Haminados
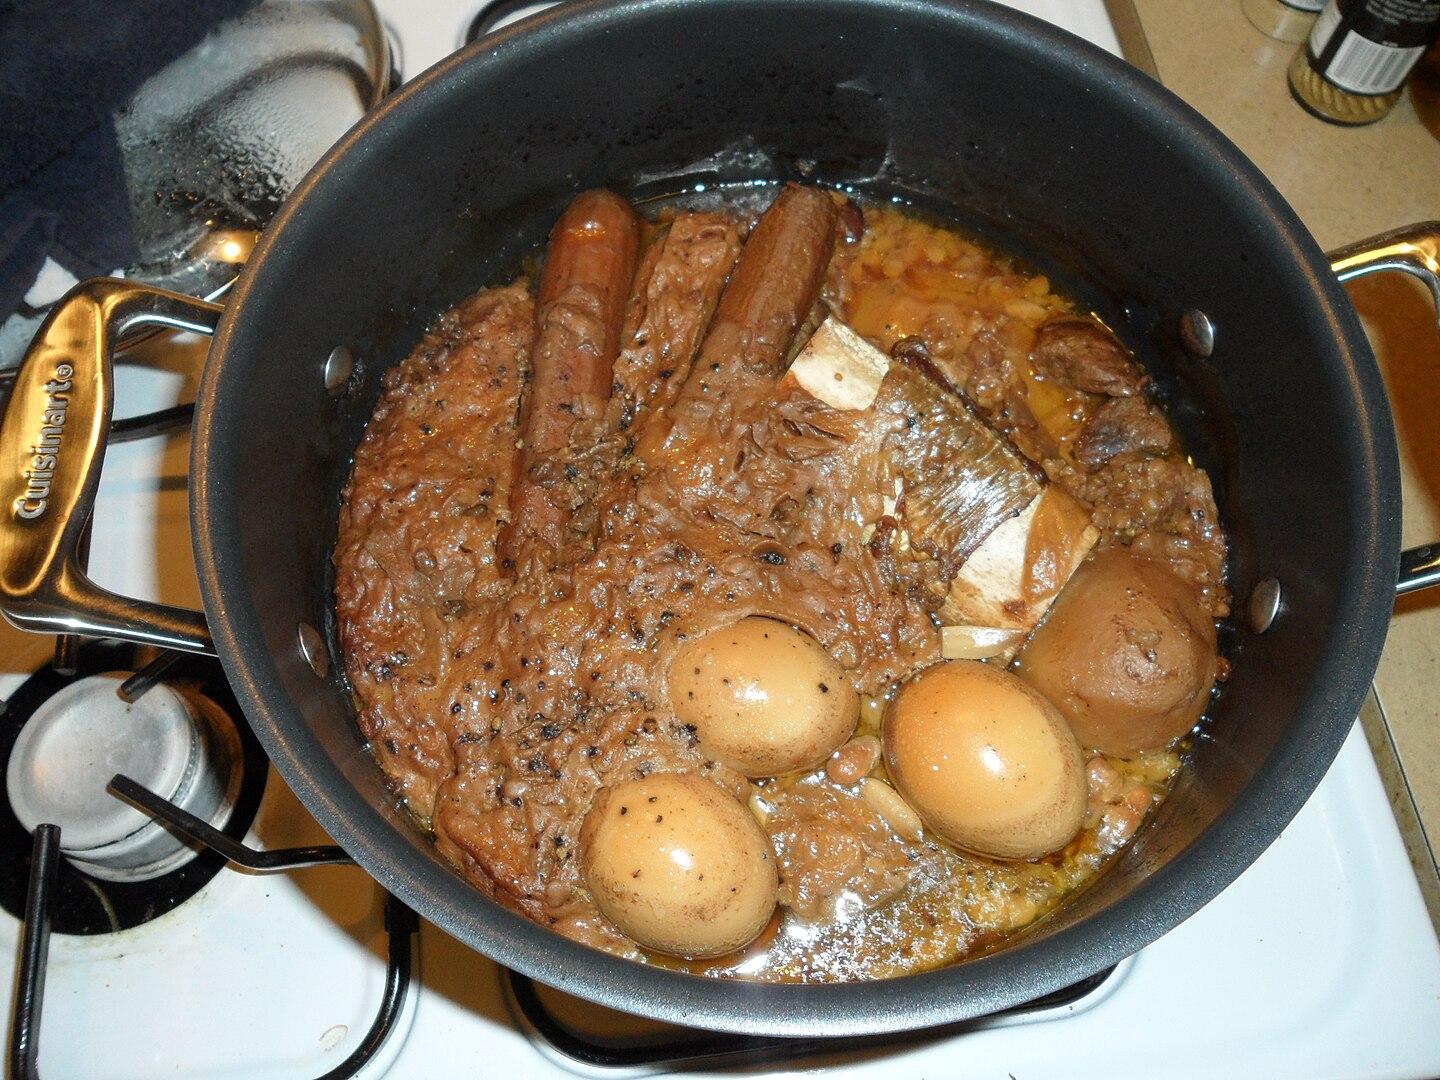
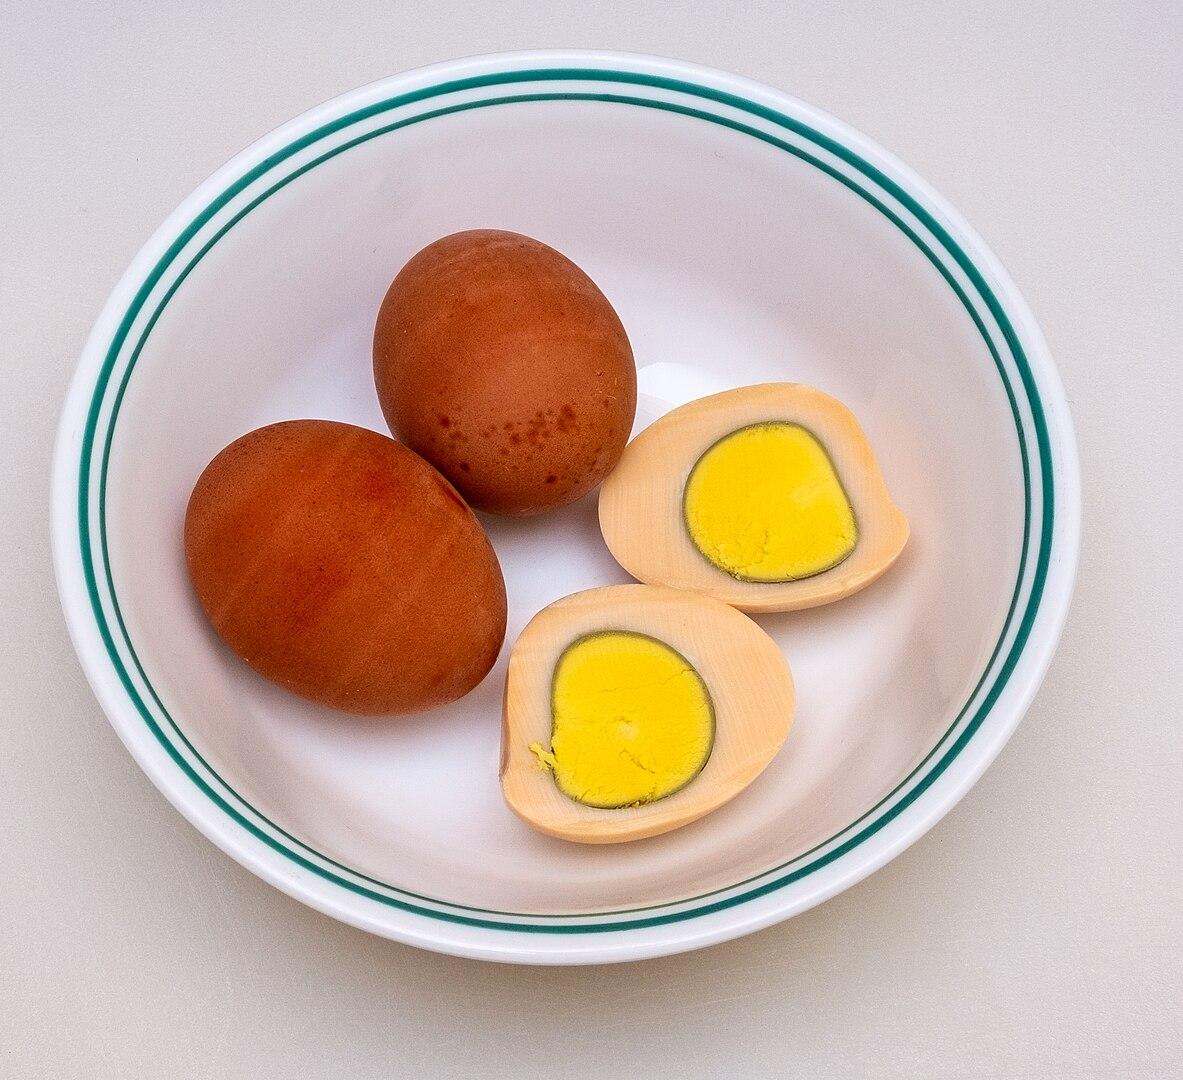
Also known as:
ru - Russian: Хаминадос
uz - Uzbek: Xaminados
Category: egg (boiled egg)
Cuisine: Spanish
Associated cuisines: Spanish
Area: Spain
Countries: Spain
Region: Southern Europe, , , ,
The dish consists of eggs that are cooked for a long time, resulting in red-brown whites and darkened yolks.